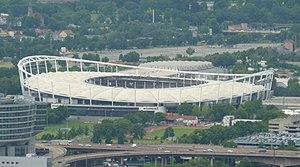
La finale de la Coupe des clubs champions européens 1958-1959 est la quatrième finale de la Coupe des clubs champions européens. Elle oppose le club espagnol du Real Madrid CF au club français du Stade de Reims ; il s'agit de la deuxième opposition de ces deux clubs en finale de cette compétition.
La finale de la Coupe des clubs champions européens 1987-1988 voit le PSV Eindhoven remporter sa première C1, en s'imposant aux tirs au but contre le Benfica Lisbonne. C'est une rencontre pauvre en spectacle et en intensité, elle sera considéré comme l'une des plus ennuyeuses de l'histoire de la compétition. À noter que le joueur du PSV Søren Lerby fera un doigt d'honneur à l'arbitre Luigi Agnolin.
La Mercedes-Benz Arena est un stade situé à Stuttgart dans le Land de Bade-Wurtemberg en Allemagne. Se trouvant aux abords de la rivière Neckar, il fait partie du Neckarpark.